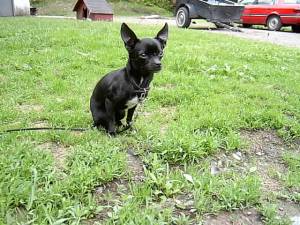
Animal: dog
Breed: chihuahua